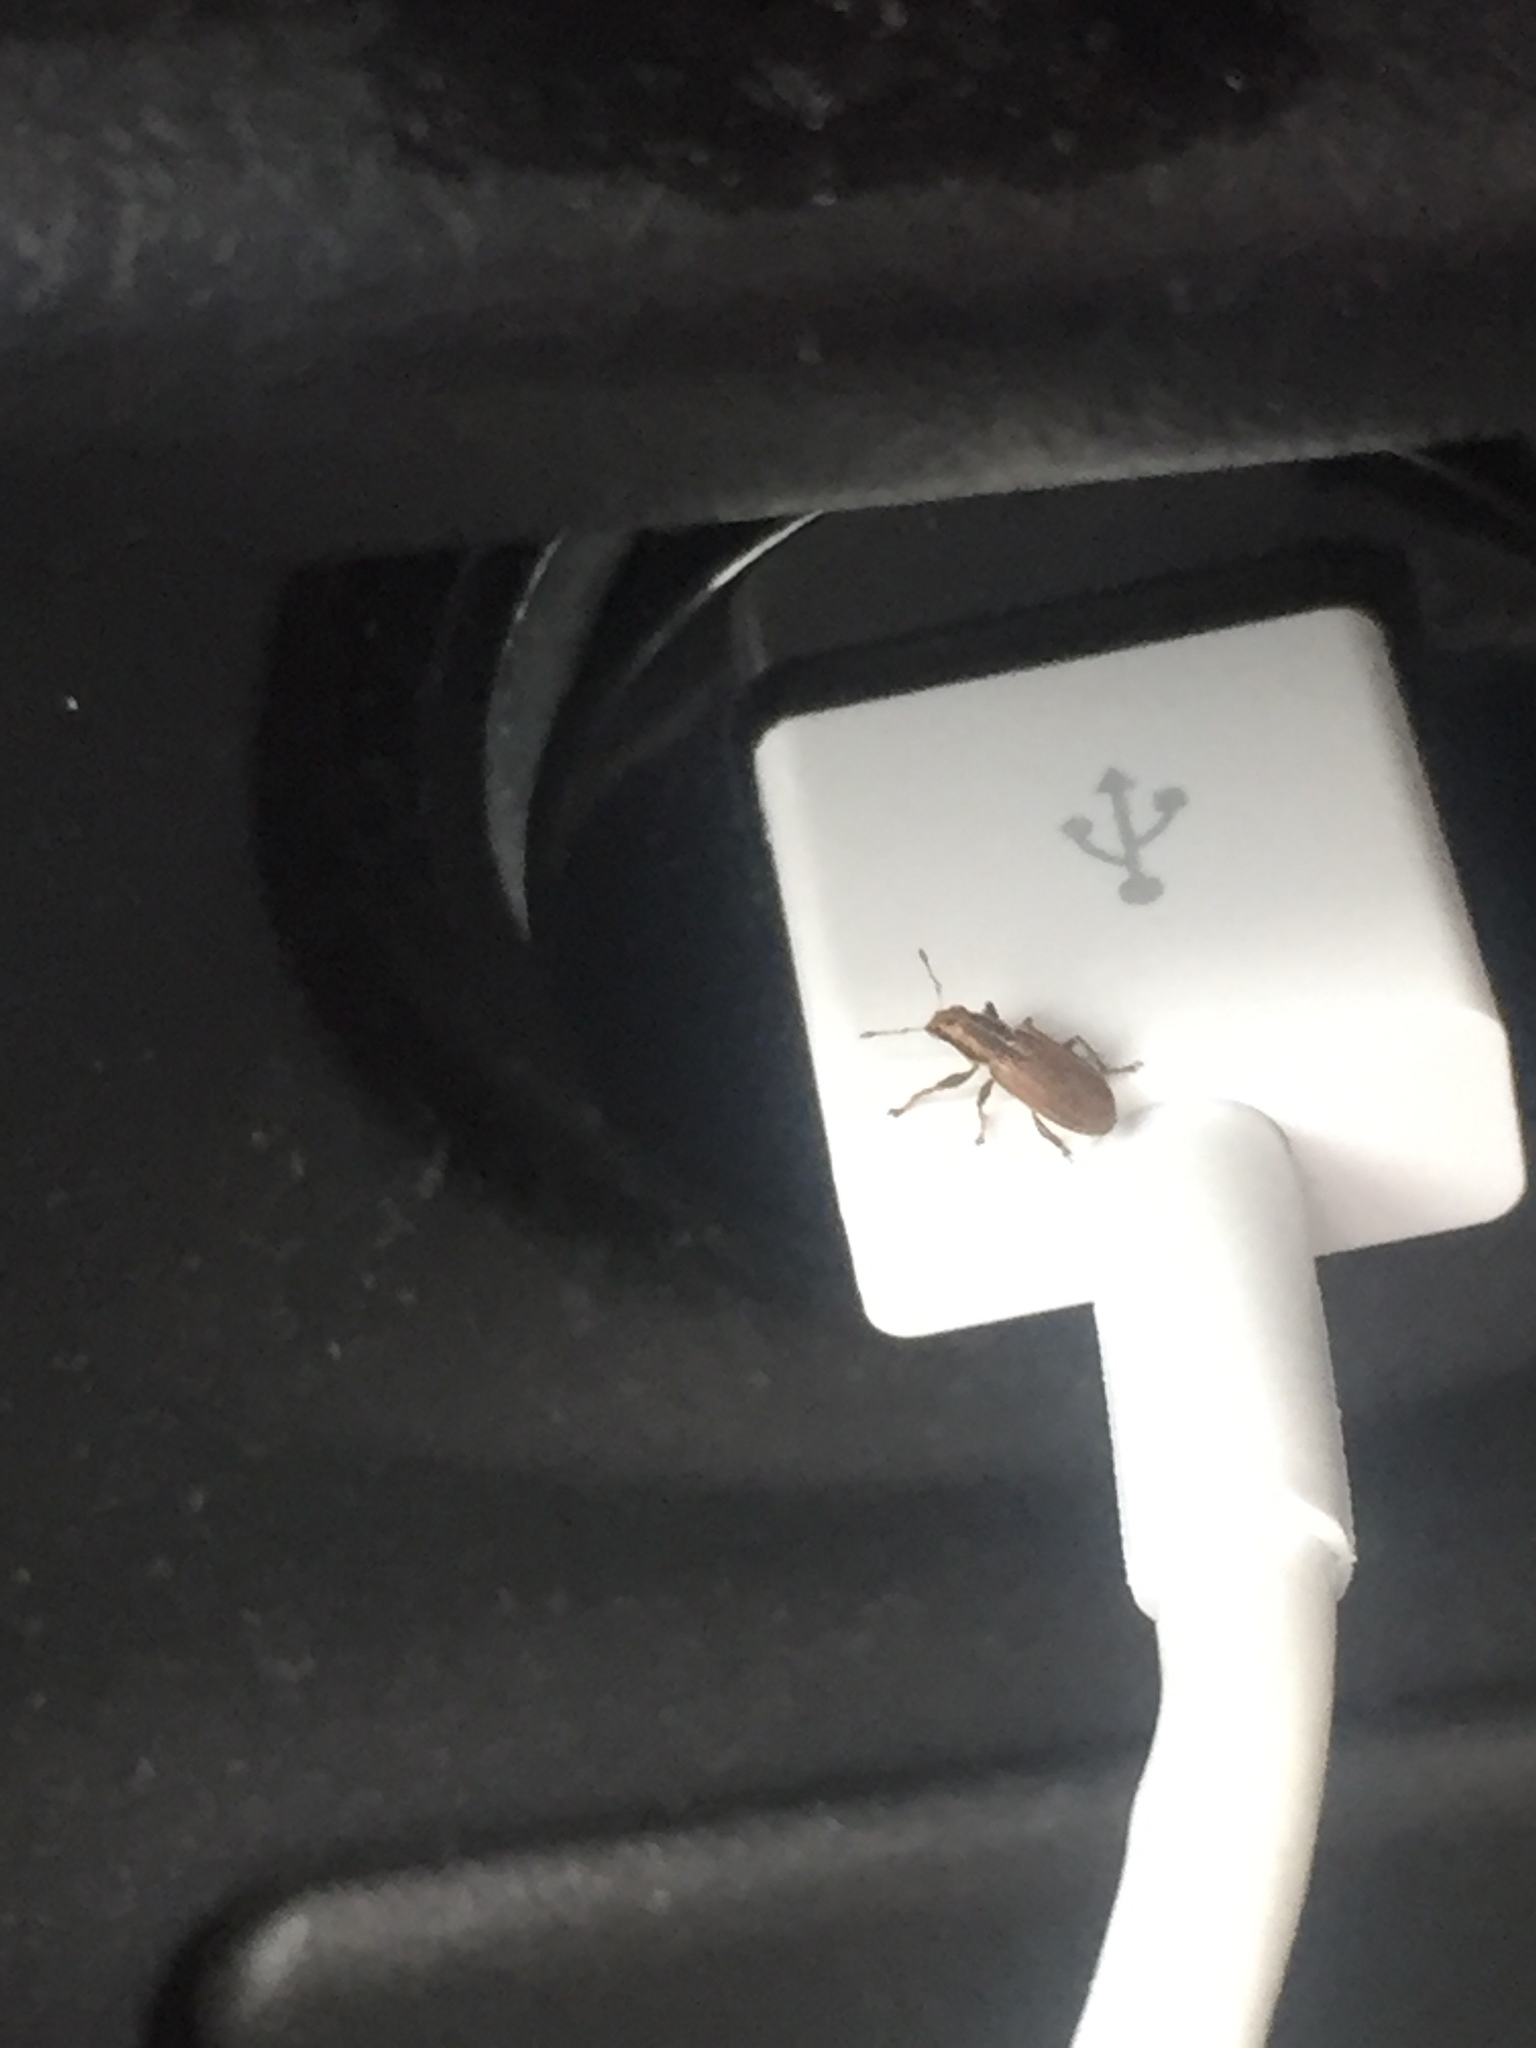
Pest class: pea_leaf_weevil